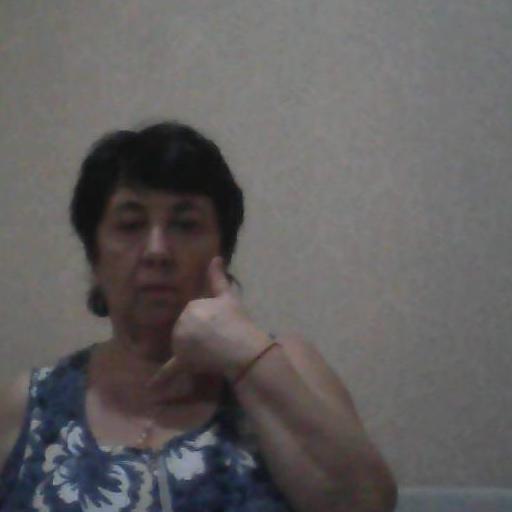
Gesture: call